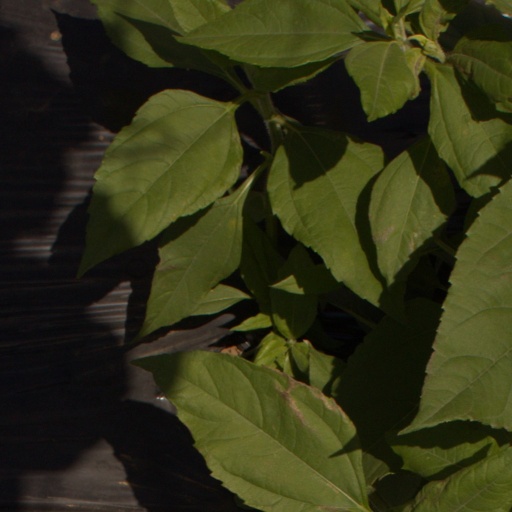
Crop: Jerusalem artichoke